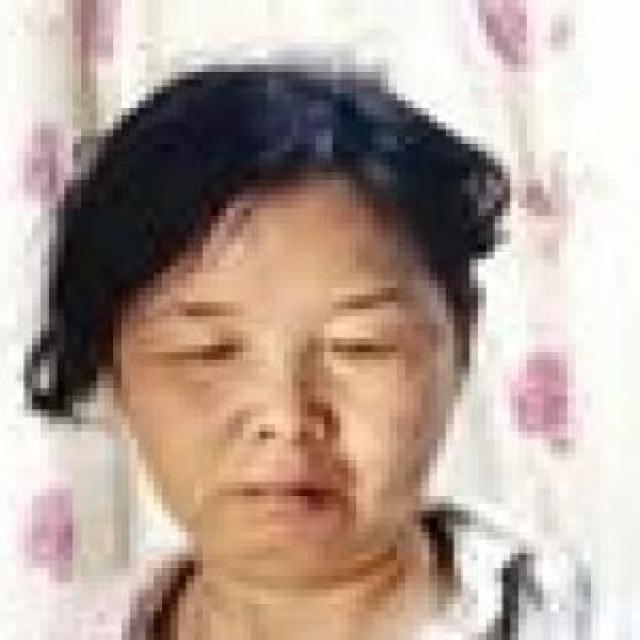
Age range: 45-64